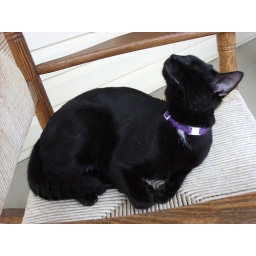
Found black cat in Kingsbrooke